Aduard Abbey

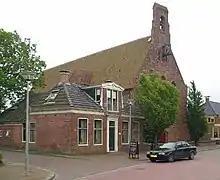
Former infirmary or refectory

The first abbey church, probably built immediately after the foundation, was replaced between 1240 and 1263 by a second, enlarged church. This building, as Ubbo Emmius reports in detail and as was confirmed by excavations from 1939 to 1941, was about 83 metres long and the transept was about 40 metres wide. The nave had three aisles and five bays. The transept had two rectangular chapels to the east of each wing. The choir had an ambulatory and seven semi-circular choir chapels, on the model of Clairvaux Abbey. To the south of the church lay the courtyard and the cloister.